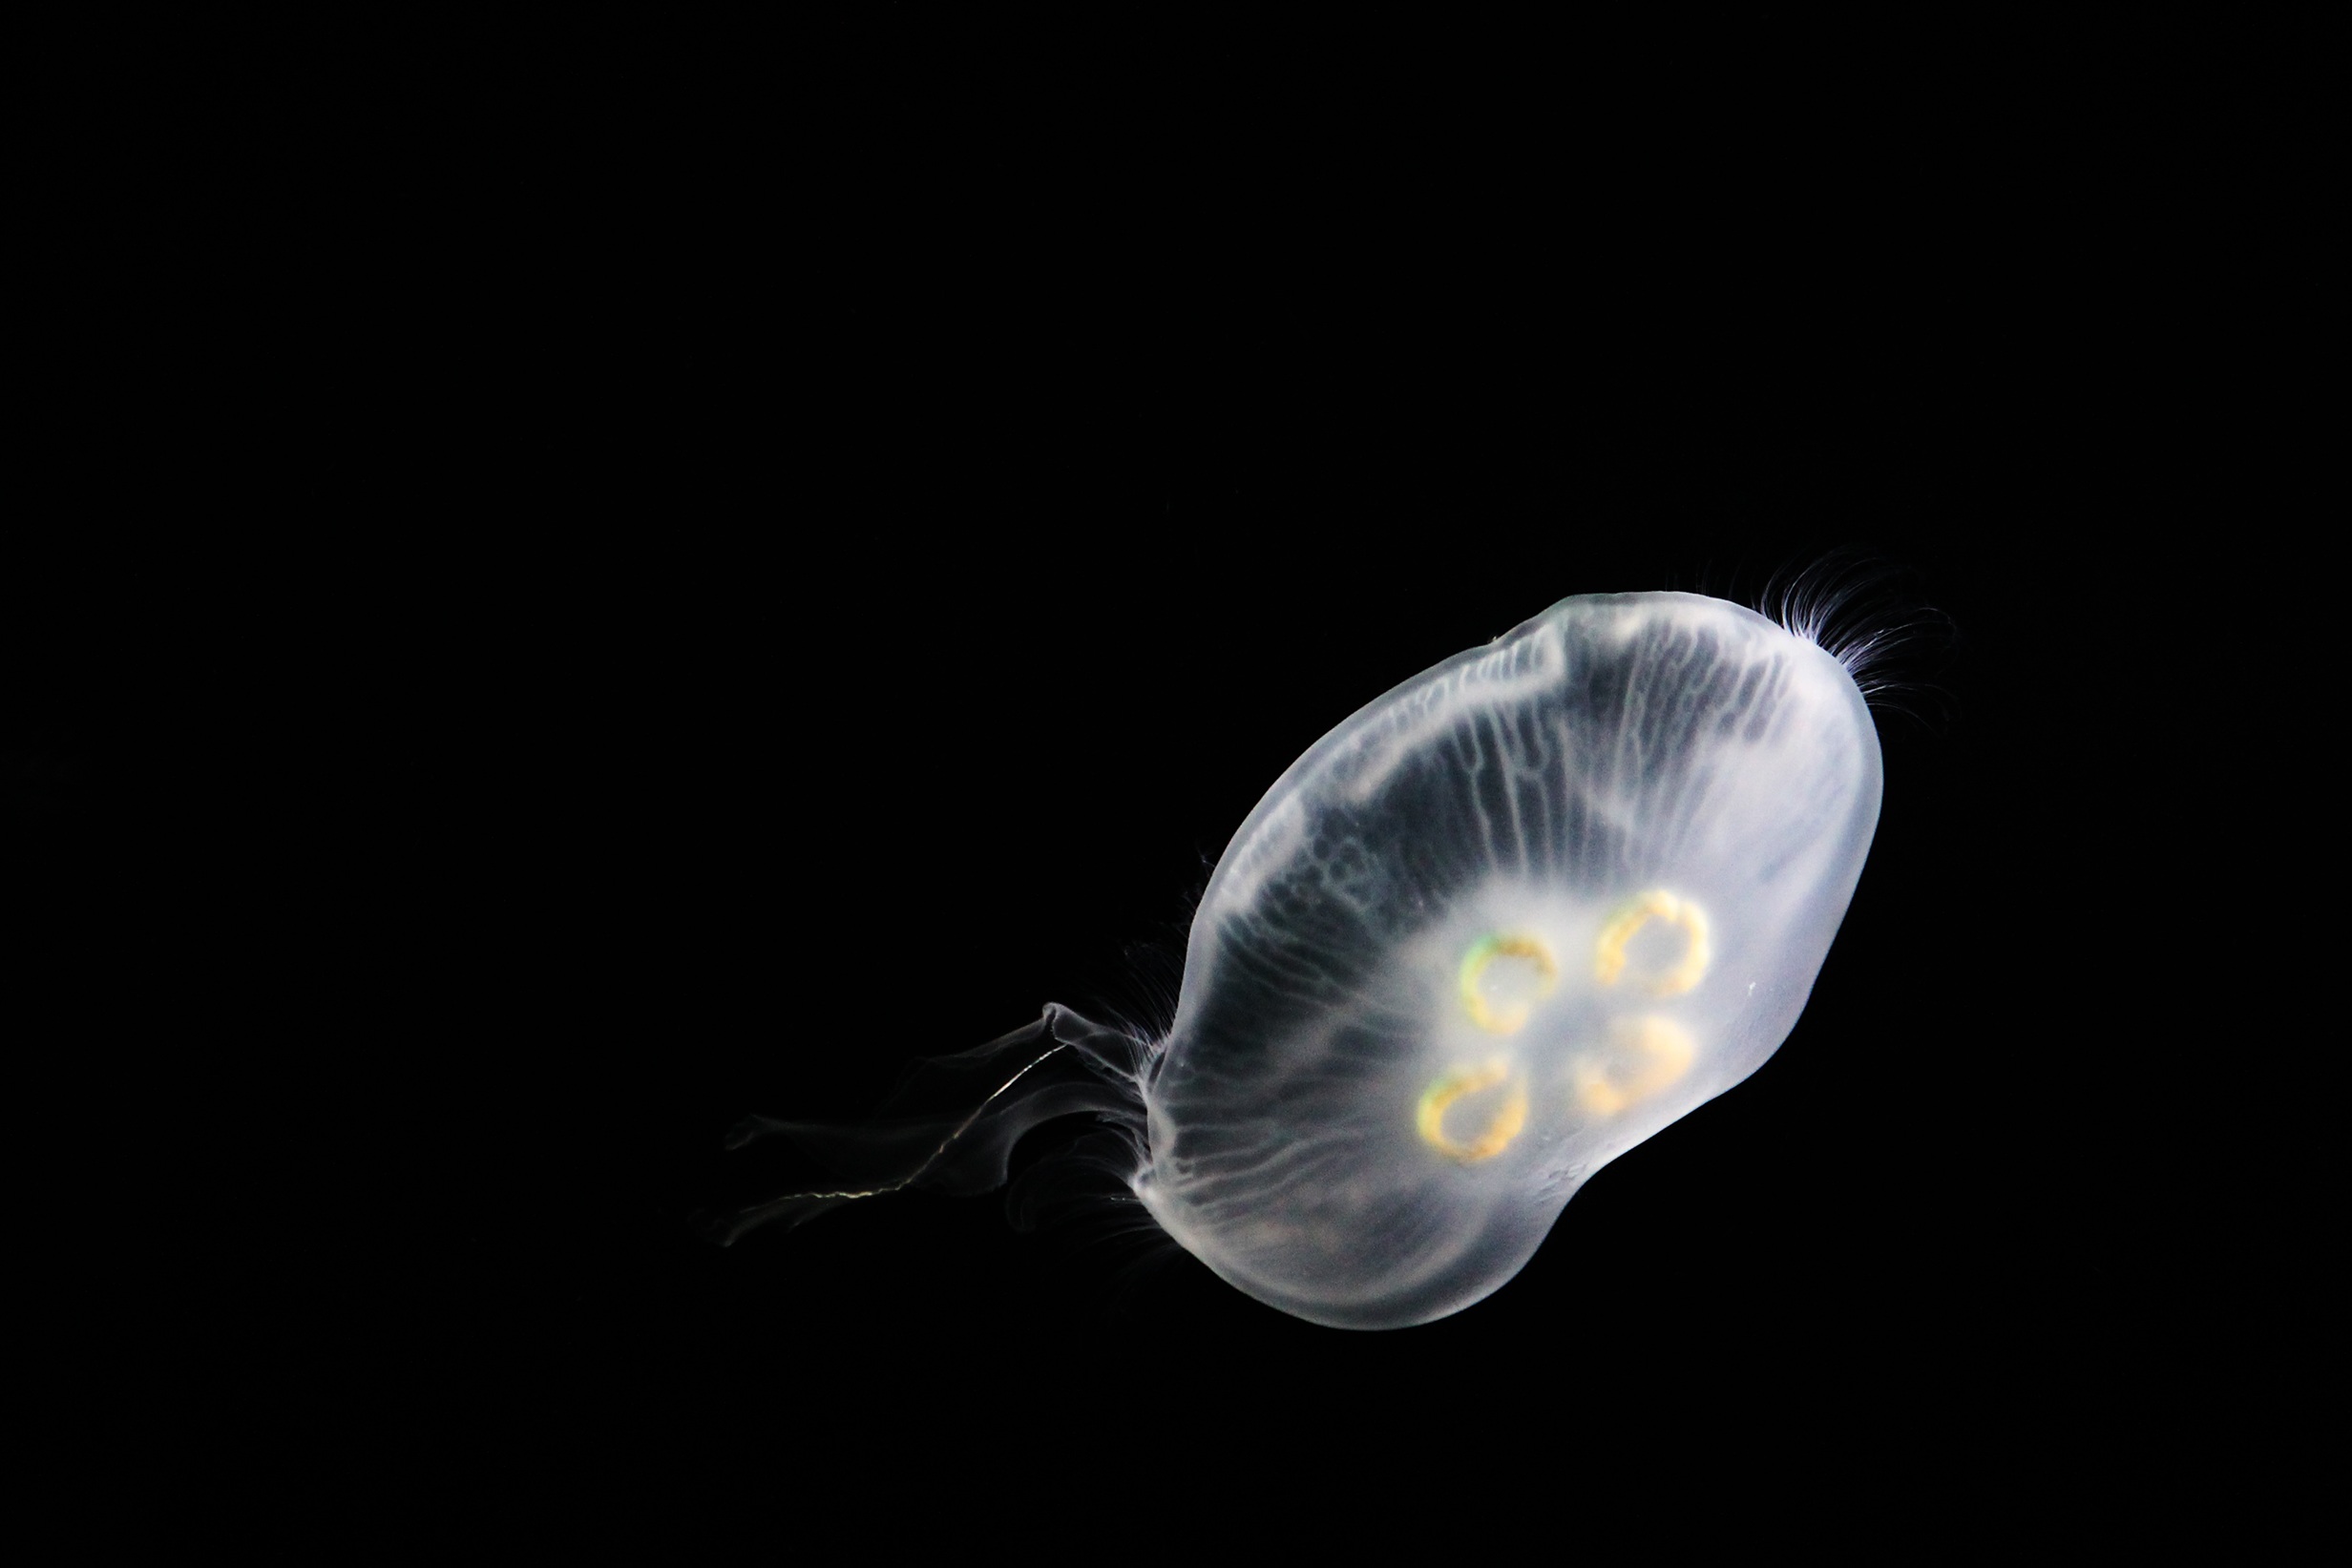
ocean, light, animal, biology, jellyfish, aquatic, floating, invertebrate, cnidaria, sea life, creature, zooplankton, macro photography, organism, marine biology, marine invertebrates